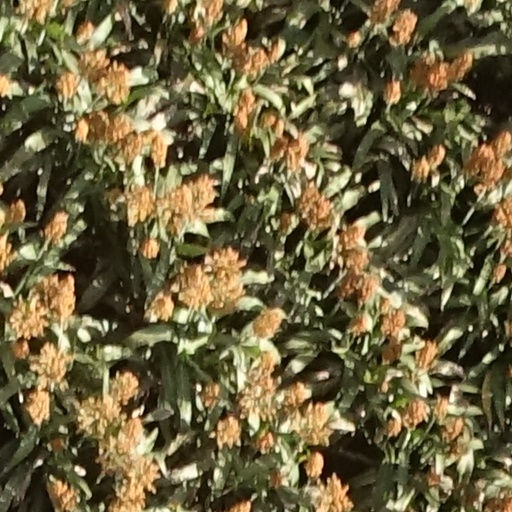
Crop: sorghum